Mexican Armed Forces

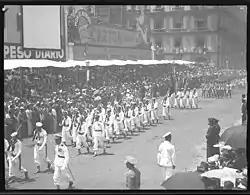
Photo of the Independence Day parade (16 September) in Mexico City at the Museo Archivo de la Fotografía (Museum of the Photographic Archive).

The Secretariat of the Navy, the Navy's national headquarters, is located in Mexico City, and is smaller than the Army's headquarters. The "Junta (or Council) of Admirals" plays a unique consultative and advisory role within the headquarters, an indication of the institutional importance placed on seniority and "year groups" that go back to the admirals’ days as cadets in the naval college. They are a very tightly knit group, and great importance is placed on consultation among the factions within these year groups.